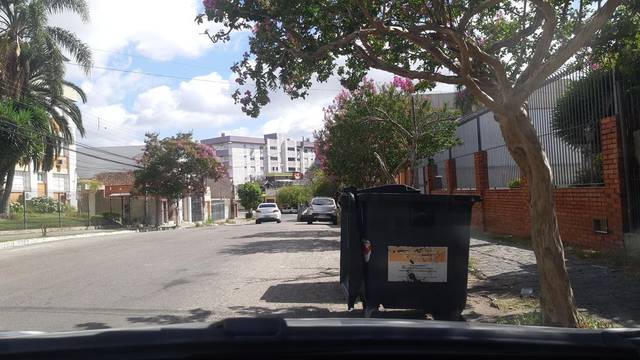
Region: Brazil
Coordinates: -31.761, -52.333